FB Glauberyt

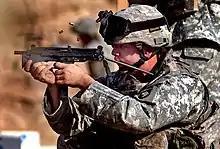
A U.S. Army soldier firing a PM-98.

The Glauberyt is a select-fire, straight blowback-operated firearm that fires from the closed bolt position. Its design influence can be seen to mimic the Uzi. However it features a last shot bolt hold open/release like modern service pistols unlike any other submachine guns of its time. The PM-84/PM-84P also features ambidextrous charging handles on both sides (influenced by the vz.61 Škorpion). A two-bar retractable buttstock tucks right into the side of the weapon. The magazine release is in the heel of the pistol grip. The Glauberyt feeds from 15-round flush magazines and 25-round extended magazines. Fire selector Z = SAFE, P = SEMI, C = FULL AUTO, and sits above rear of the pistol grip. When the firearm is on SAFE, the bolt is locked and prevented from moving. A folding fore grip rests in front of the trigger guard (in the style of the PM-63 RAK), and an optional tactical flashlight/laser grip can also be mounted, replacing the folding fore grip.